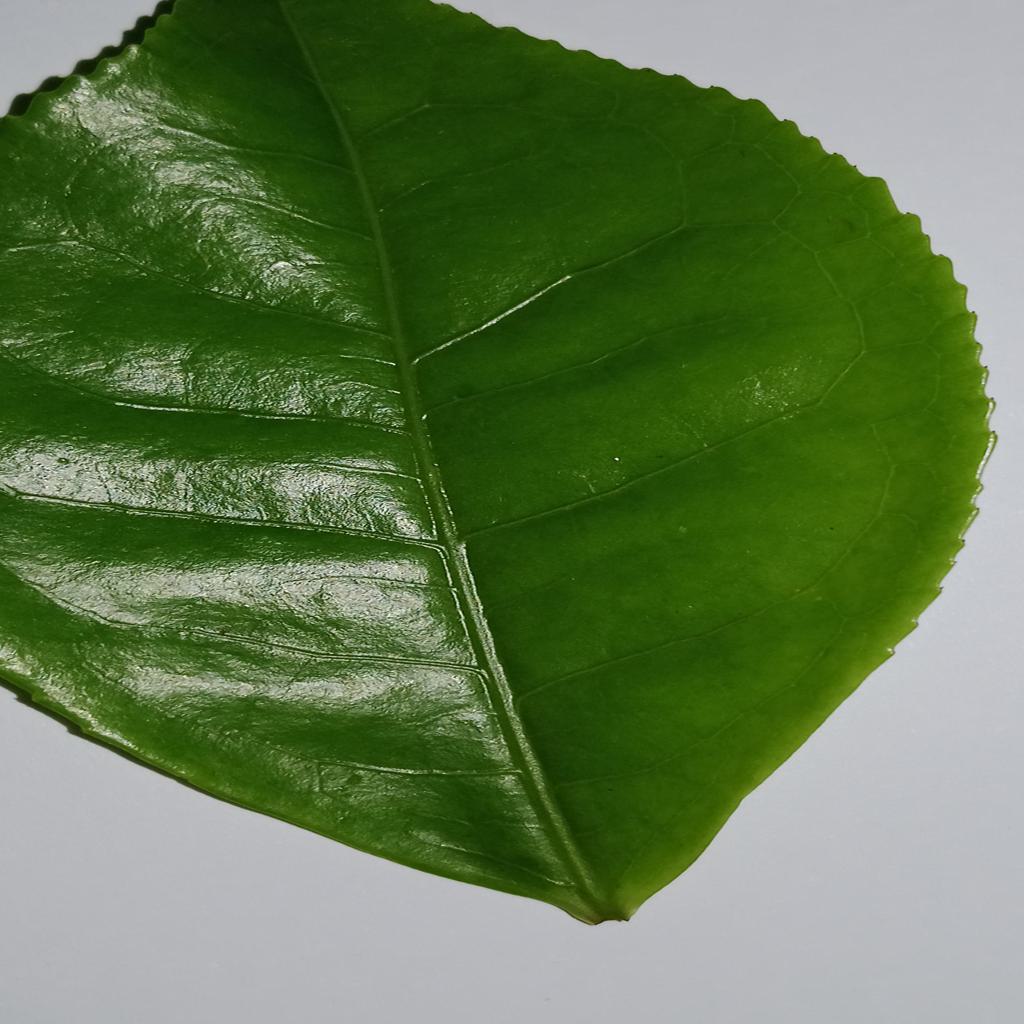
Label: Healthy